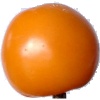
Label: Tomato Yellow 1